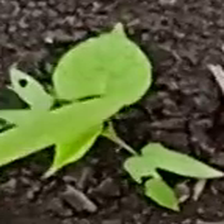
Weed species: Obscure_morning _glory(Ipomoea obscura)